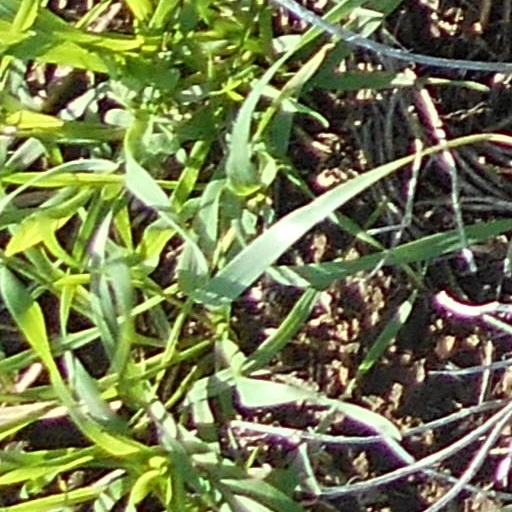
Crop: wheat